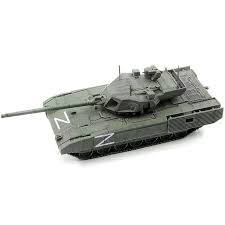
Label: Tank